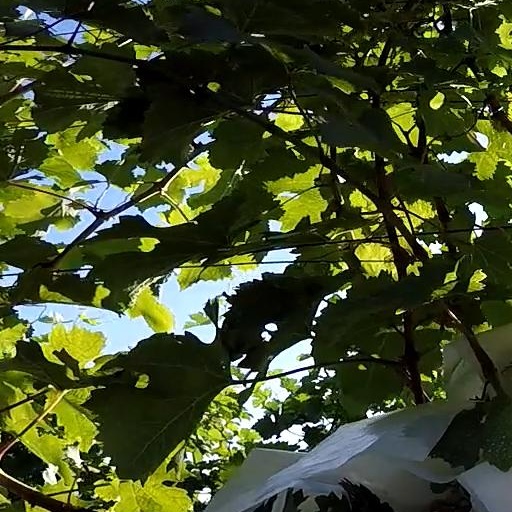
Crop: grape